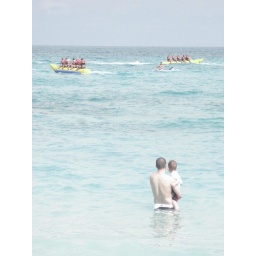
Max and Jesse in the Atlantic ocean...watching the banana boats dump people into the water!